Bayume Mohamed Husen

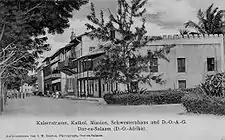
"Kaiserstraße" (litt. "Kaiser Street") in the European Quarter of Dar es Salaam, where Husen was born in 1904

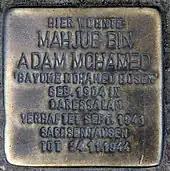
Stolperstein memorial stone in front of Husen's former residence at 193 , in Berlin.

Husen was born in Dar es Salaam, then part of German East Africa, as the son of an askari who held the rank of Effendi. Prior to World War I, he had already learned German and worked as a clerk at a textile factory in Lindi. When war broke out in 1914, both he and his father joined the Schutztruppe and participated in the East African campaign against Allied forces. Husen was wounded in the Battle of Mahiwa in October 1917 and held as a prisoner of war by British forces.